Scandinavian Coldblood Trotter

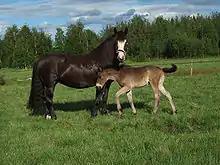
Mare and foal

The average height at the withers for stallions is , and all individuals should stand at least . Bay in all its variations is the most common coat colour, followed by chestnut and black. The dun gene and cream gene are present in the genetic material, but not white nor any variations of pinto.